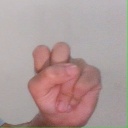
अक्षर: स